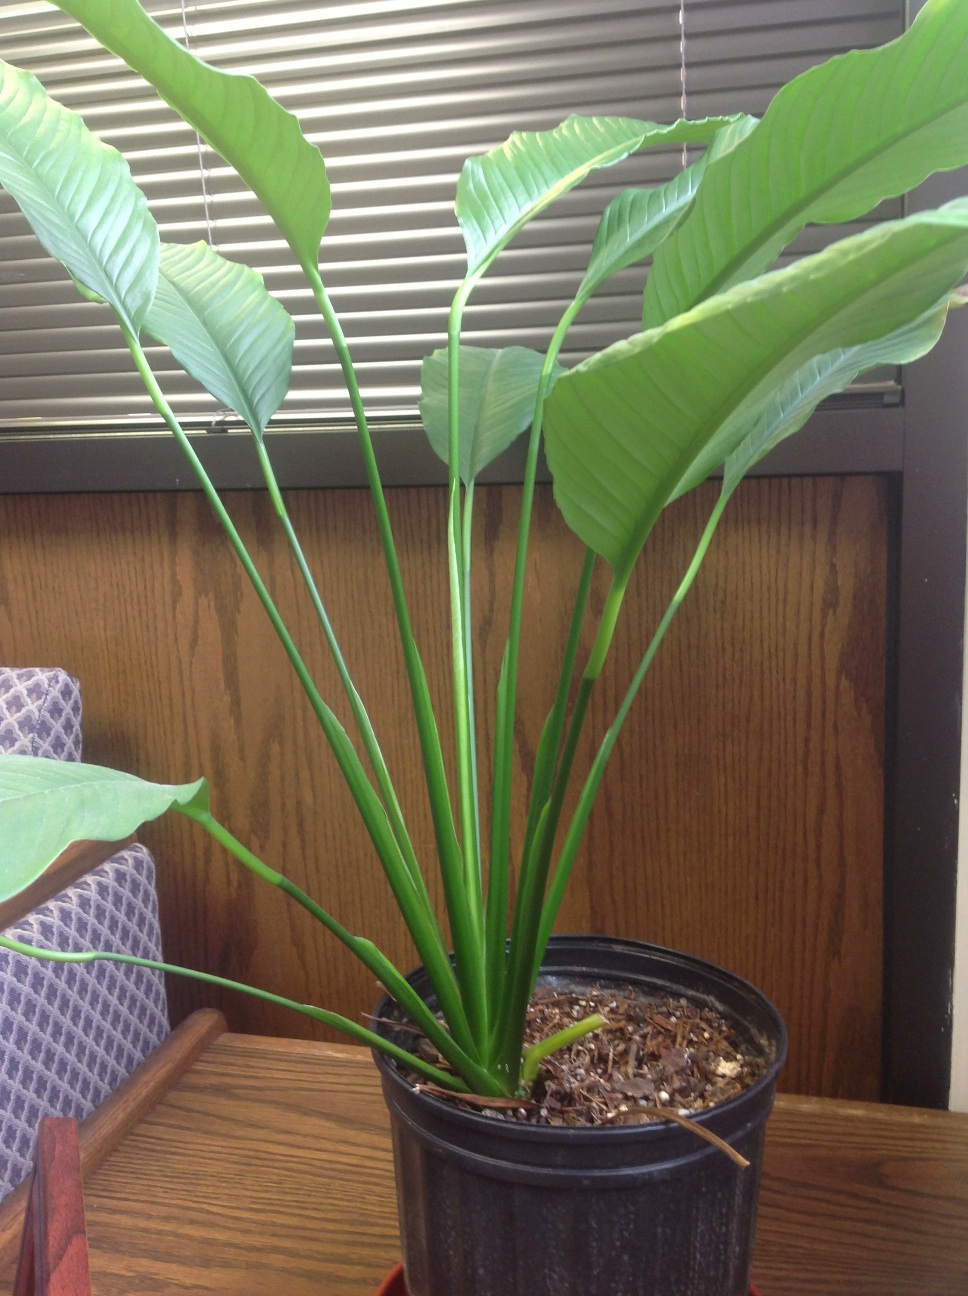Question: What is this?
Answer: plant